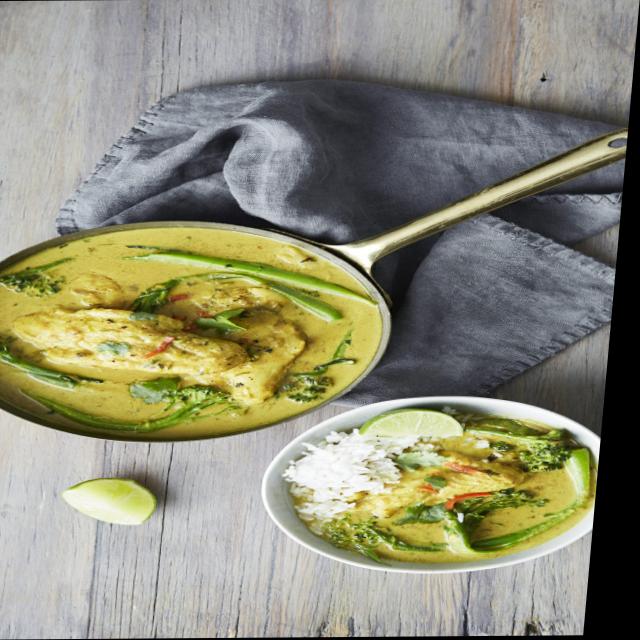
Dish: white_rice